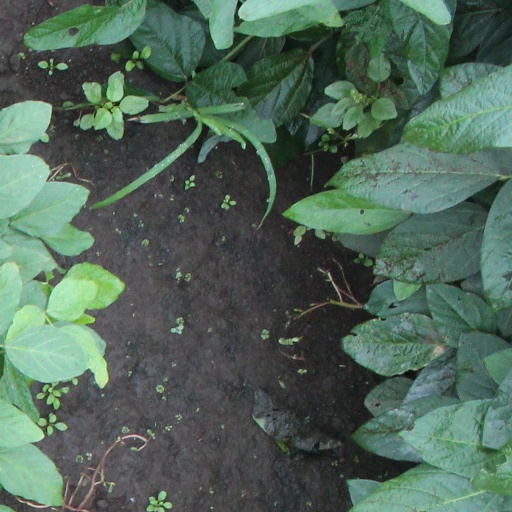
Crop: soybean